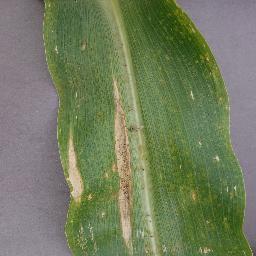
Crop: corn
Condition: (maize)_northern_blight